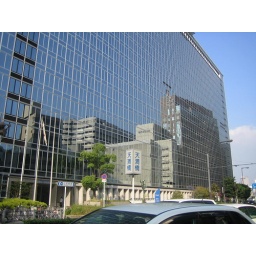
Caught this near Osaka castle as we walked back to the train station.